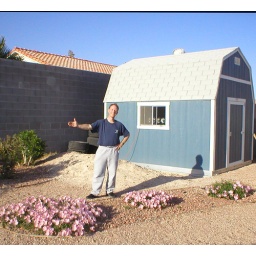
2005-04-15 pink flowers in the backyard